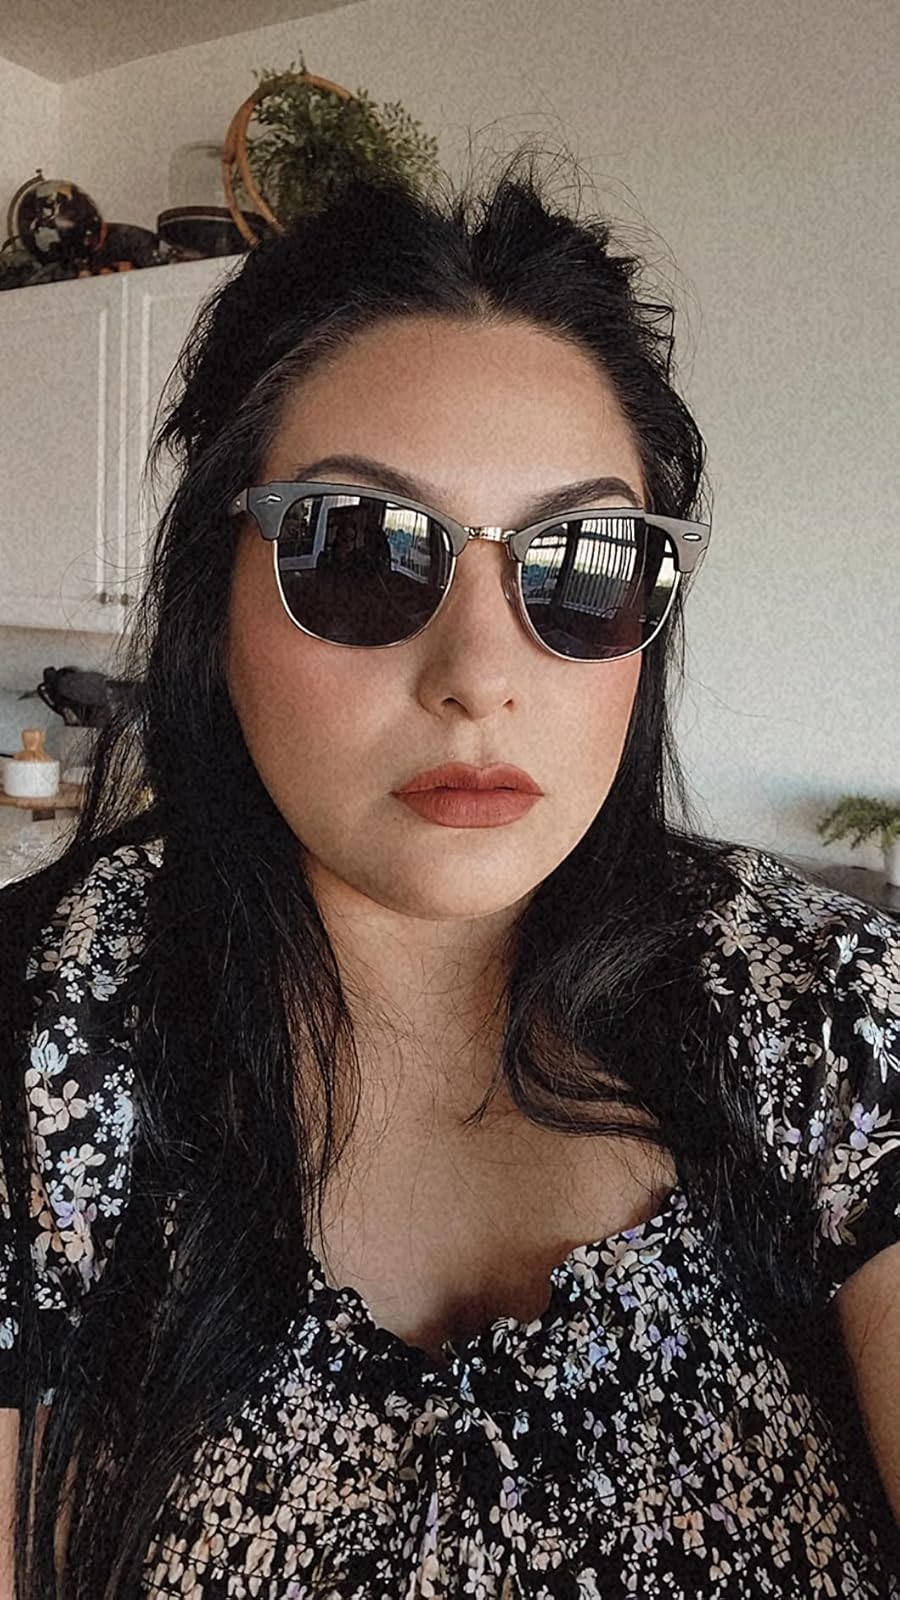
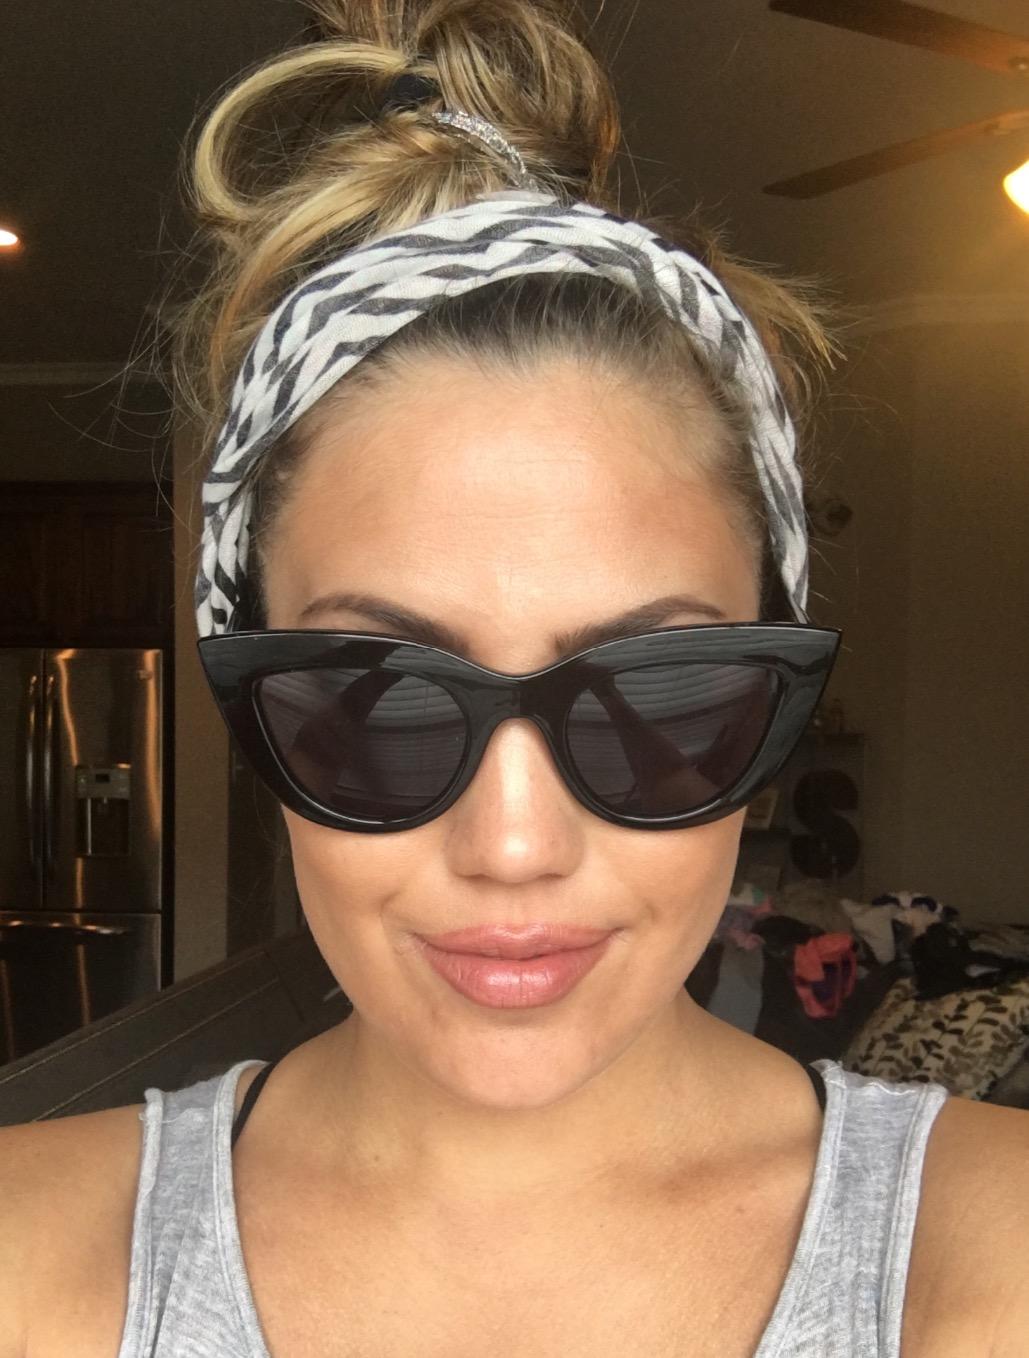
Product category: accessories_sunglasses
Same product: no